Tada Kasuke

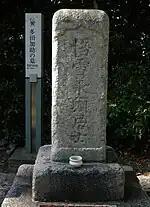
Tada Kasuke's gravestone

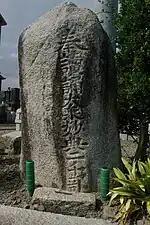
The stone pagoda in Niré commemorating the 50th anniversary of the uprising

Several decades passed before people could openly commemorate and appreciate Tada Kasuke and others. For one thing, while the domain lord's family, the Mizuno clan, was ruling the Matsumoto Domain, the executed farmers were deemed as rebels. In 1725 the lord of the Mizunos at the time was dethroned after a dishonorable incident which he perpetrated at Edo Castle. The Toda clan took over the Matsumoto Domain the following year.